Lee Choon-jae

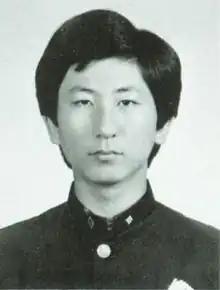
Lee in his high school graduation photo in 1983

Lee Choon-jae (born 31 January 1963), also known as the Hwaseong Murderer, is a South Korean serial killer known for committing the Hwaseong serial murders. Between 1986 and 1994, Lee murdered fifteen women and girls in addition to committing numerous sexual assaults, predominantly in Hwaseong, Gyeonggi Province, and the surrounding areas. The murders, which remained unsolved for thirty years, are considered to be the most infamous in modern South Korean history and were the inspiration for the 2003 film "Memories of Murder".